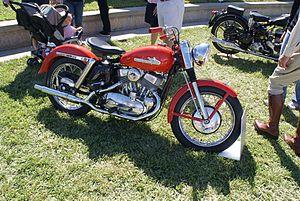
La Harley-Davidson K est un modèle de moto produite entre 1952 et 1956 développée à partir du modèle 45 W précédent, mais avec un moteur flathead amélioré et une nouvelle transmission 4 vitesses contenues dans les mêmes carters qui seront utilisées sur le Sportster. Le Sportster héritera des bielles du modèle K ainsi que de nombreux autres éléments de conception.